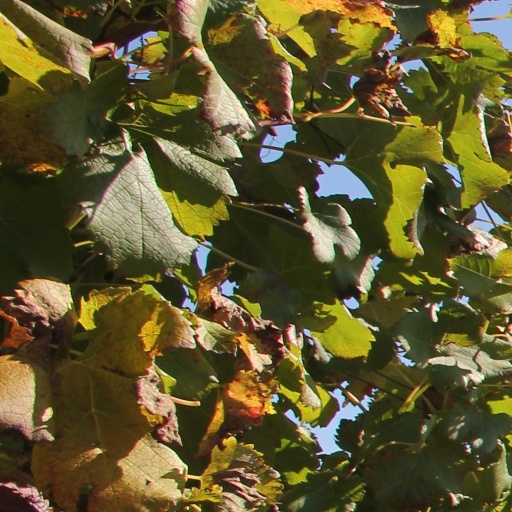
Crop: grape